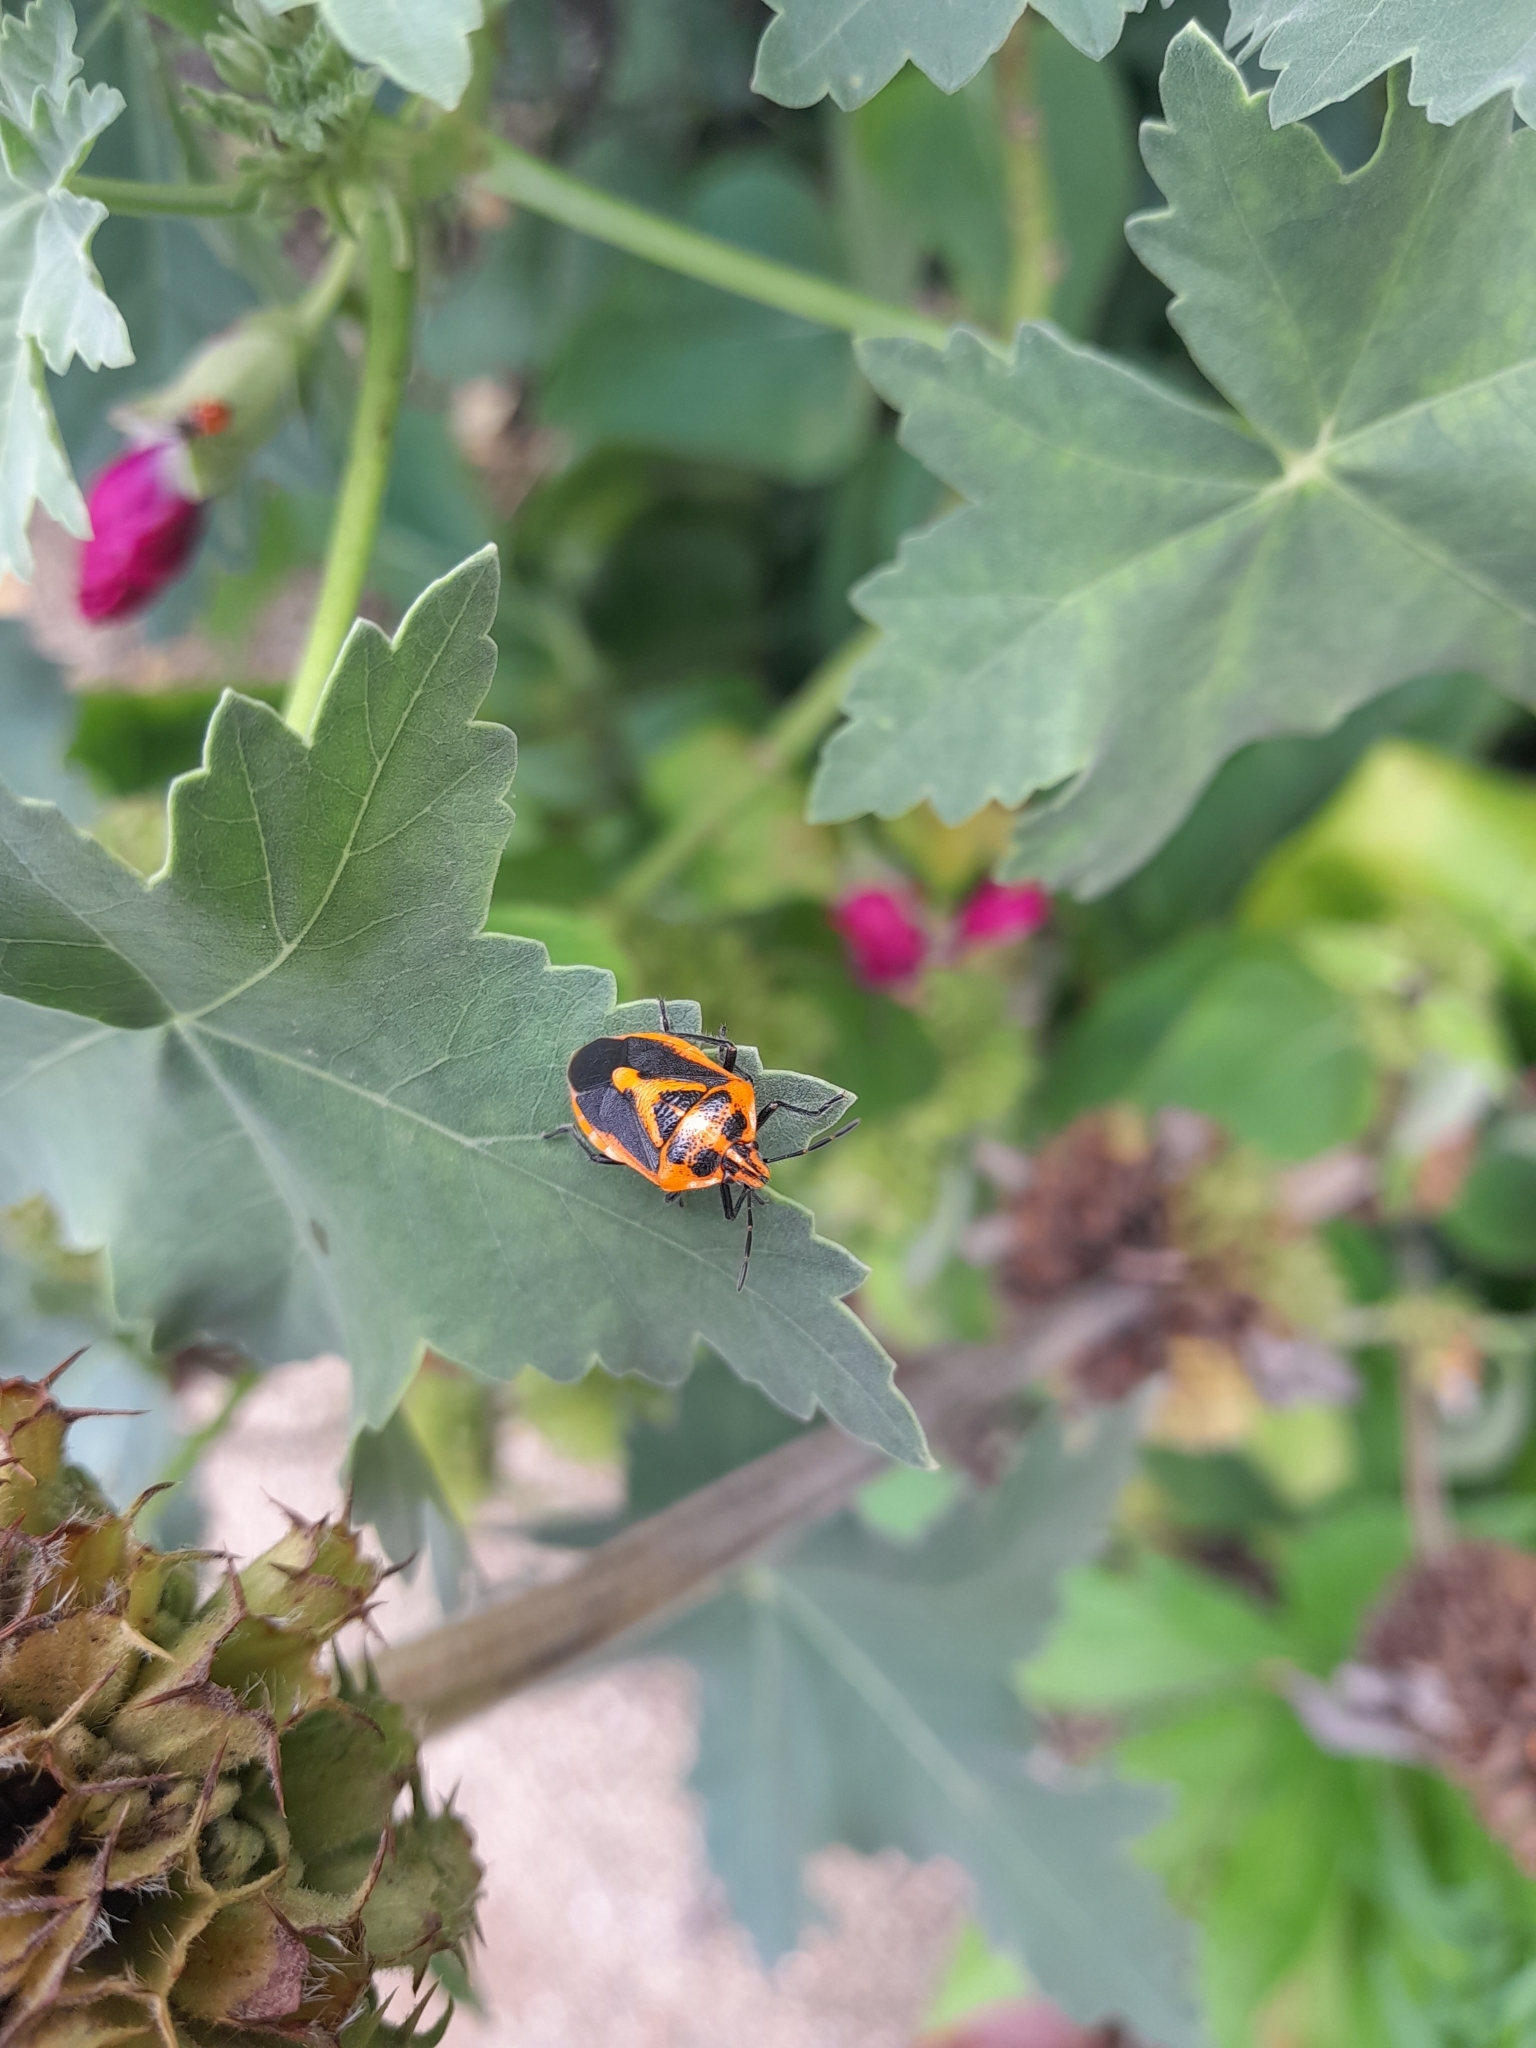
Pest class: stink_bug